Gungunum

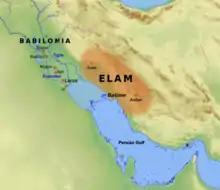
Map of southern Mesopotamia and Elam

When Gungunum succeeded his brother Zabaya in 1932 BC, Larsa seems to have been a minor power on the Mesopotamian political scene. However, it did not take long for Gungunum to make his mark on the region's political landscape, as his year names record that he conducted two military campaigns directed against Elam early in his reign. The first of these took place in his third year, when he attacked and destroyed Bašime, an Elamite region that was most likely located along the Iranian coast of the Persian Gulf from southern Khuzestan in the north to Bushehr in the south.